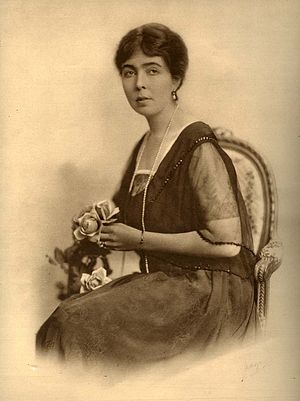
Margareta af Connaught
Margareta af Sverige
Kronprinsesse Margareta af Sverige, født som prinsesse Margaret af Connaught, var datter af Arthur af Connaught og sønnedatter af dronning Victoria. Hun var datter af Louise Margarete af Preussen og datterdatter af Generalfeltmarskal Frederik Karl af Preussen.